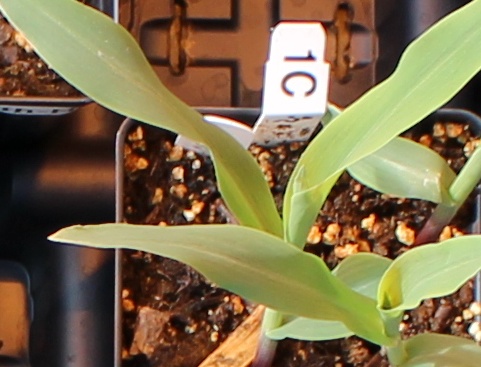
Label: Corn